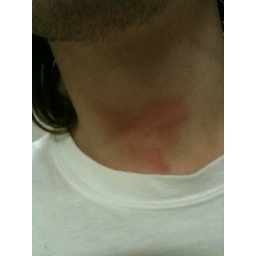
After sitting in front of my computer for s few hours, I noticed this when I looked in the bathroom mirror.